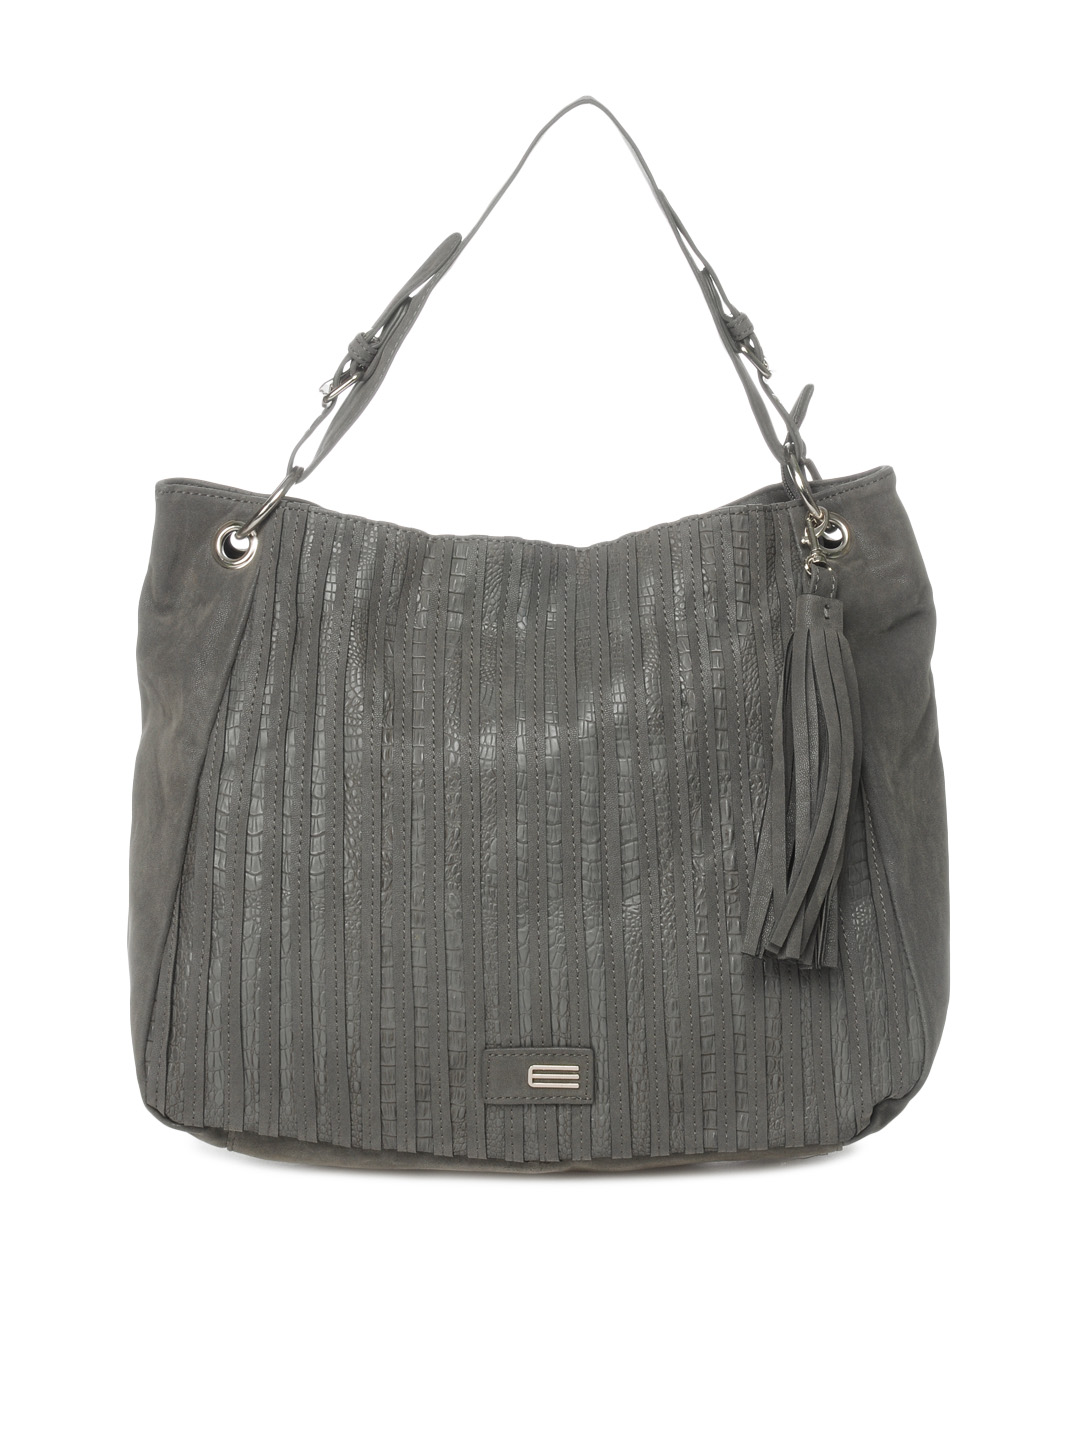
Kiara Women Grey Handbag
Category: Accessories / Bags / Handbags
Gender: Women
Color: Grey
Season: Summer 2012
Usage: Casual